Scyllarides latus

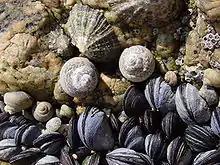
Two limpets, two large marine snails, some barnacles and a bed of mussels vie for space.

"S. latus" lives on rocky or sandy substrates at depths of . They shelter during the day in natural dens, on the ceilings of caves, or in reefs, preferring situations with more than one entrance or exit.